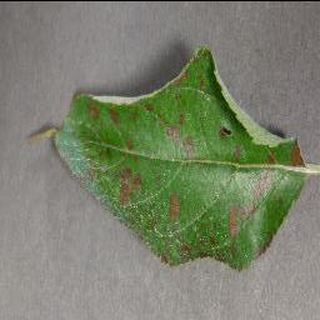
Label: apple_cedar_apple_rust